Palmi, Calabria

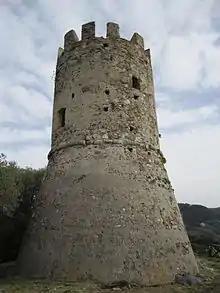
the Watchtower.

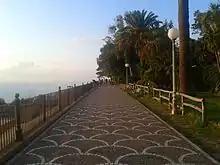
the "Villa Comunale "Giuseppe Mazzini"".

The main natural area is the "Villa Comunale "Giuseppe Mazzini"", a public park in the historic center built in the 19th century and falls in the list of "National Monuments". To confirm this, in 1927, a decree was issued constraint for "panoramic scenes from the place that they enjoy". The park, from whose balcony are wonderful the Tyrrhenian Sea, the Straits of Messina and the Aeolian Islands, Scilla and Bagnara Calabra, consists of tall trees, with cobblestone walkways, a small fountain and some marble busts.